Relaxer (film)

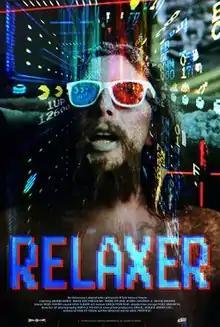

Relaxer is a 2018 American comedy film written and directed by Joel Potrykus. It stars Joshua Burge, David Dastmalchian, Andre Hyland, Amari Cheatom, and Adina Howard. Set in 1999, it tells the story of a man playing "Pac-Man" in a living room. The film premiered at the South by Southwest on March 9, 2018, and Burge won the Best Actor award at the 2018 Fantasia International Film Festival. The film was released in the United States on March 22, 2019.